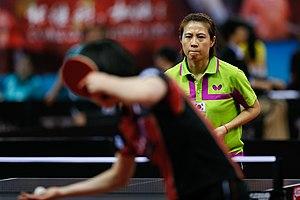
Kim Kyung-ah est une pongiste sud-coréenne née le 25 mai 1977 à Daejeon.